Live CD

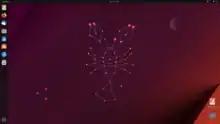
Ubuntu 23.04 system running from a live DVD image, with the GNOME 40 desktop environment

A live CD (also live DVD, live disc, or live operating system) is a complete bootable computer installation including operating system which runs directly from a CD-ROM or similar storage device into a computer's memory, rather than loading from a hard disk drive. A live CD allows users to run an operating system for any purpose without installing it or making any changes to the computer's configuration. Live CDs can run on a computer without secondary storage, such as a hard disk drive, or with a corrupted hard disk drive or file system, allowing data recovery.